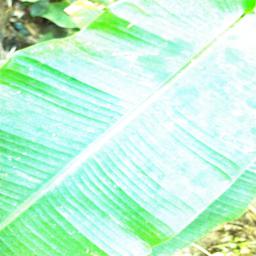
Label: YELLOW SIGATOKA